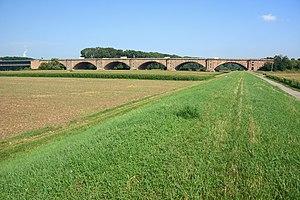
Cette liste contient les ponts présents sur le Rhin et ses bras. Elle est donnée par province néerlandaise, land allemand, département français, canton suisse, land autrichien ou pays depuis l'aval du fleuve vers son amont et précise pour chacun le nom des communes reliées, en commençant par celle située sur la rive gauche.